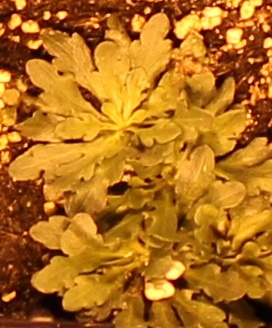
Label: Horseweed